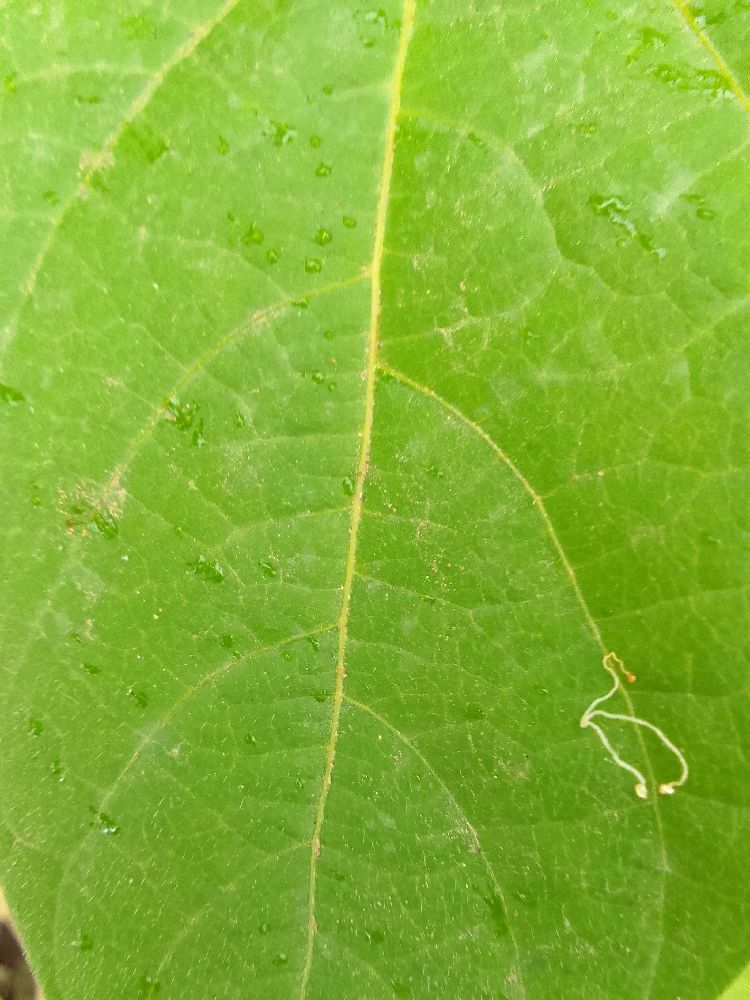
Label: healthy